Targeted Killings

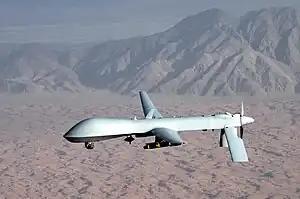
A Predator drone, a weapon used in targeted killings

"Targeted Killings: Law and Morality in an Asymmetrical World" begins with an introduction by Andrew Altman. This is followed by eighteen essays broken into five sections arranged by topic. The work says that after the Al-Qaeda attacks in the United States on 11 September 2001, the US and other countries began to see the tactic of targeted killing differently. The practice of targeted killing had previously been accepted in situations of self-defense in military settings; after the attacks it was used to kill non-combatants and those not directly involved in a particular armed force.